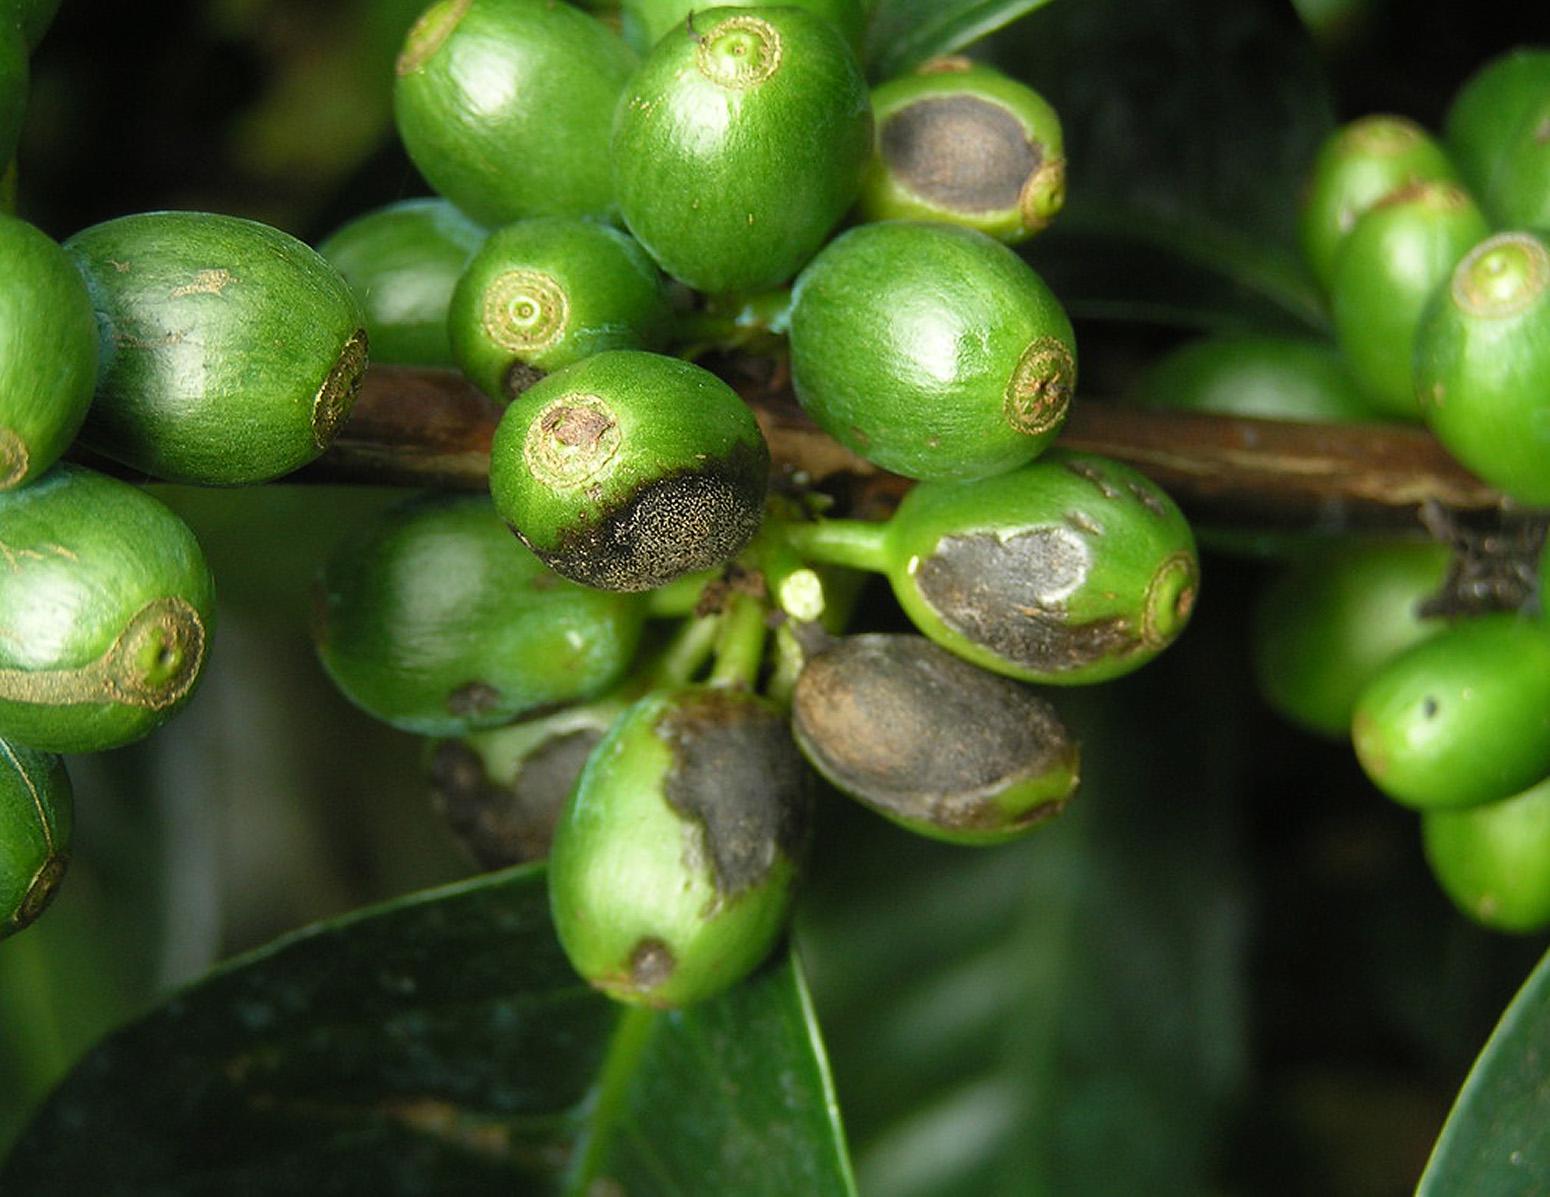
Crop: unknown
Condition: coffee_coffee_berry_blotch